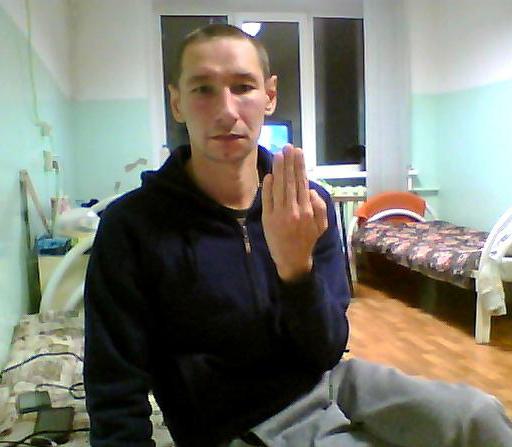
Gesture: stop_inverted